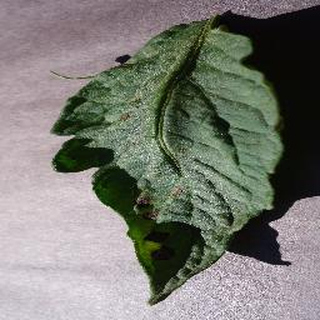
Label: tomato_early_blight